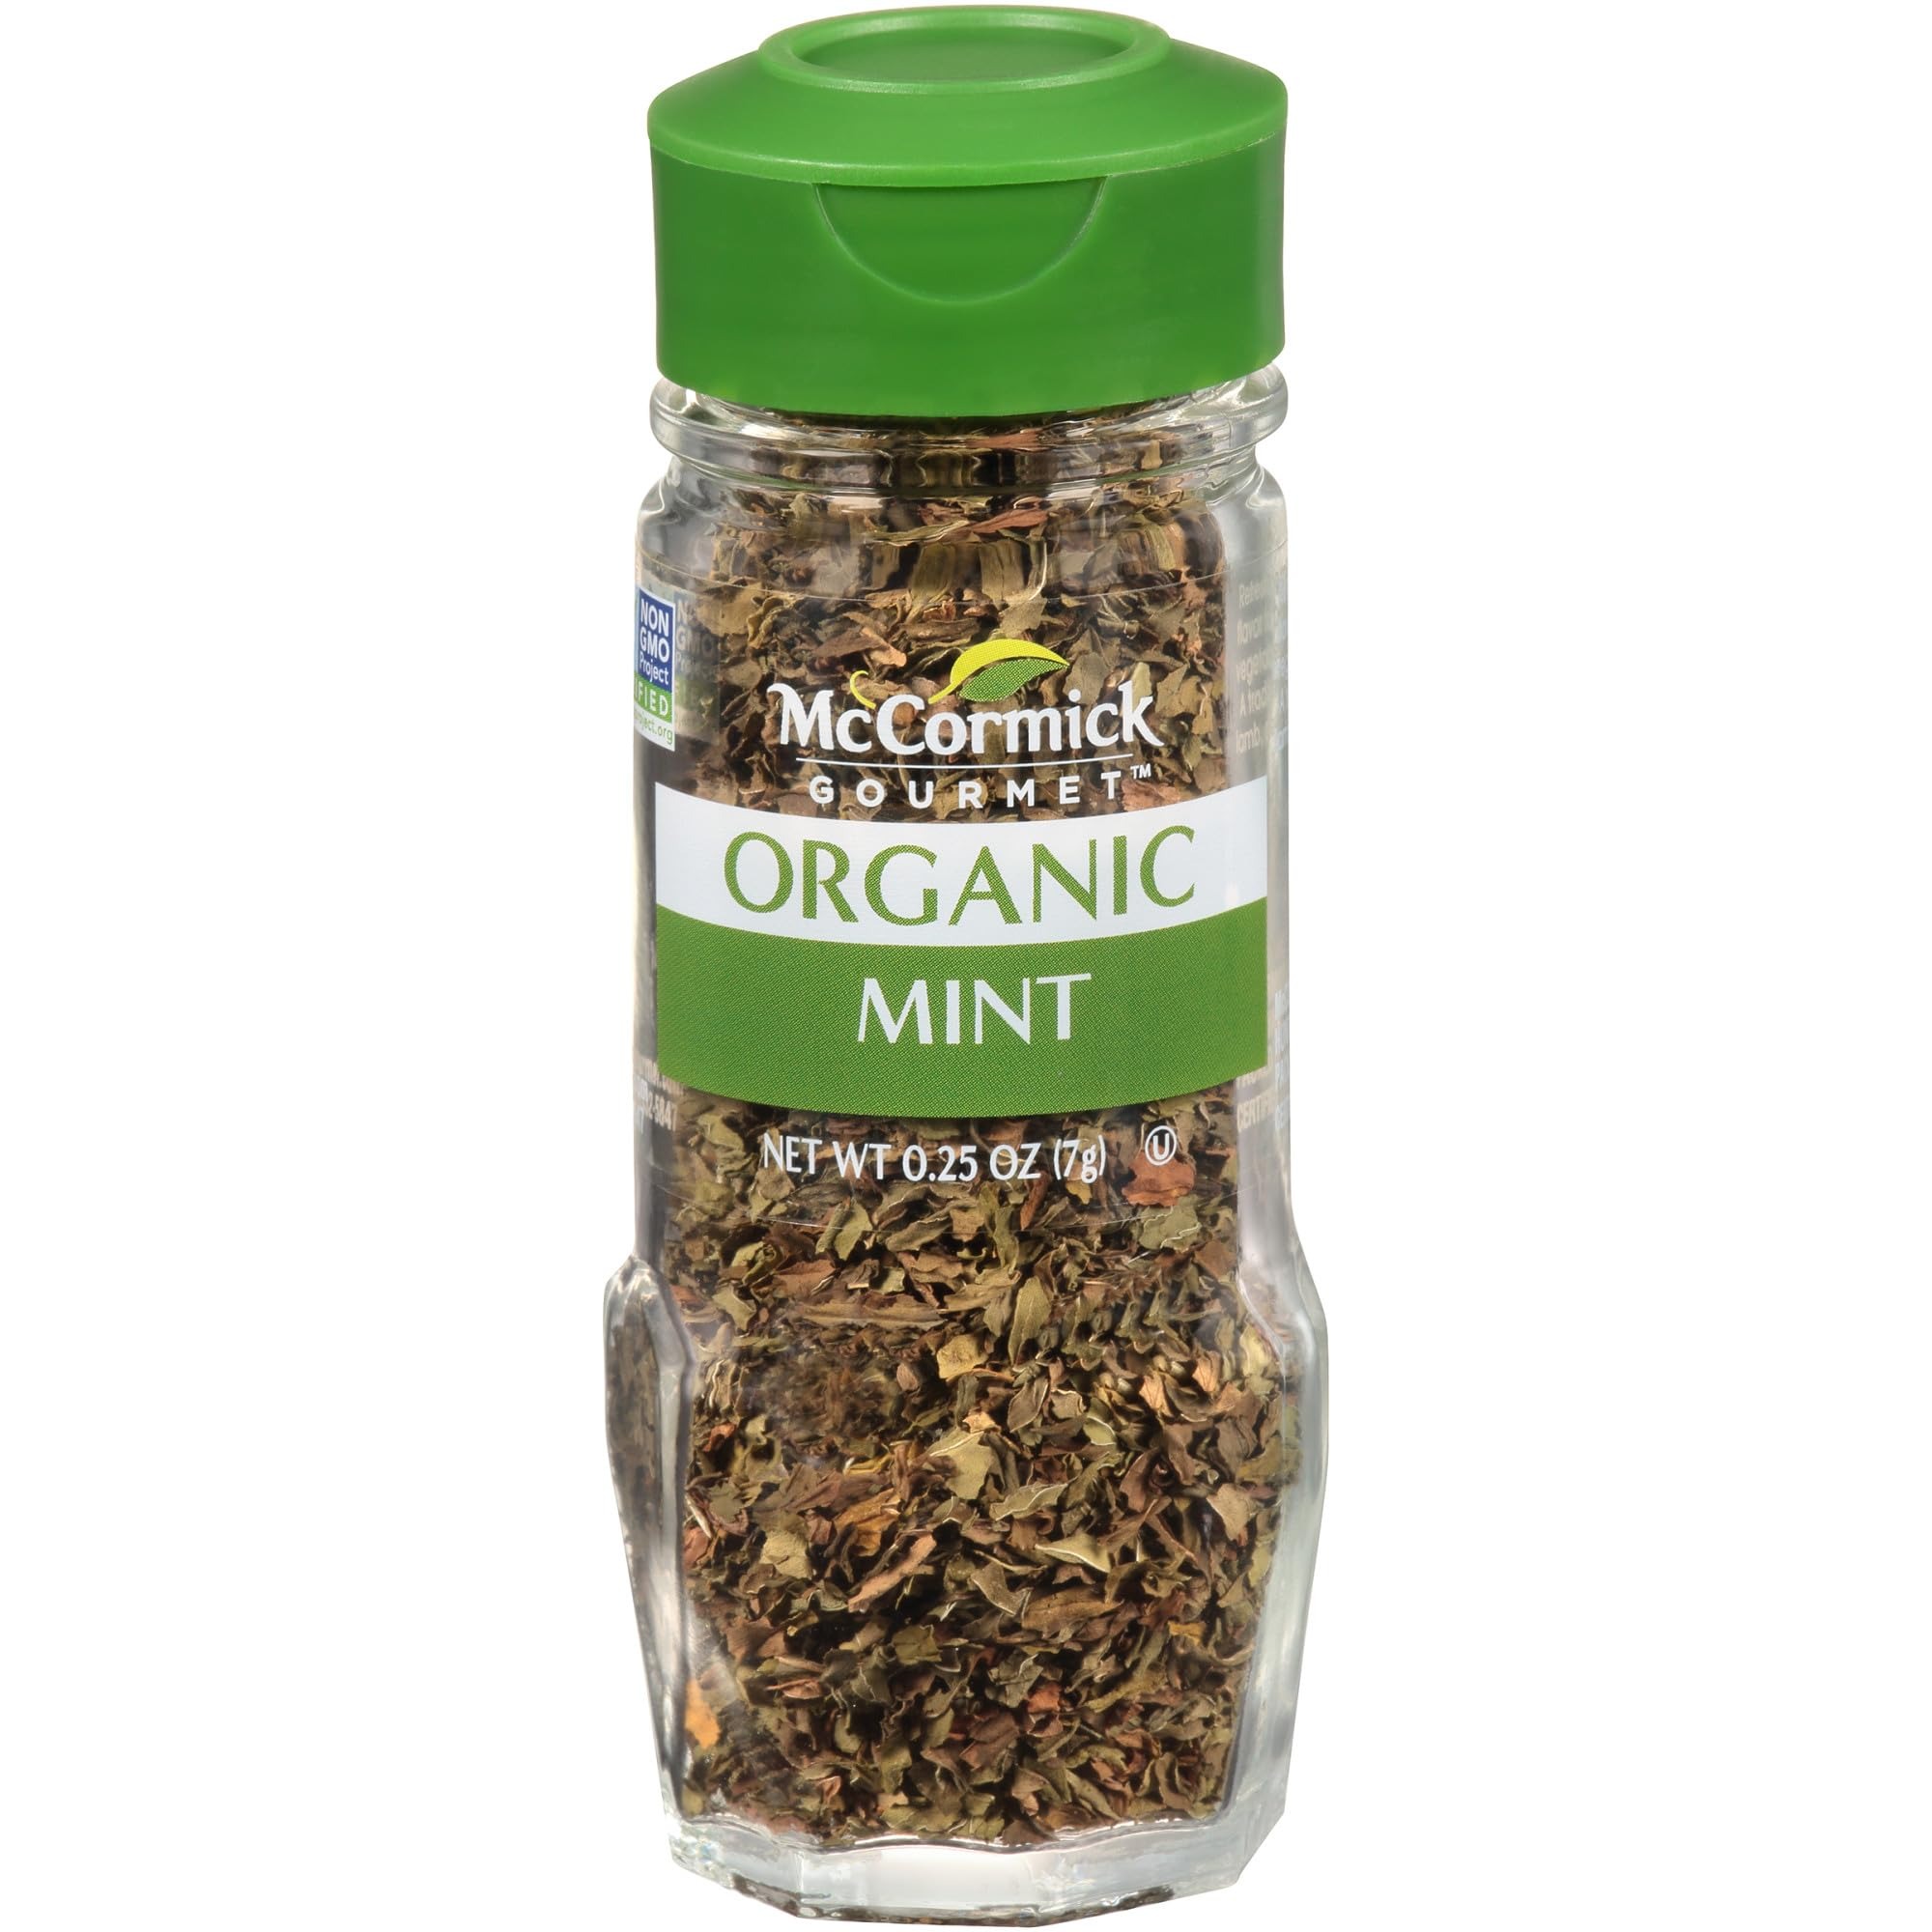
Item Name: McCormick Gourmet Collection Mint Flakes 0.25 oz (Pack of 4)
Bullet Point 1: McCormick Gourmet Organic Mint adds a subtle, sweet taste and cool flavor
Bullet Point 2: Our carefully sourced mint is certified Organic and non GMO
Bullet Point 3: Pair mint with lamb to provide a refreshing counterpoint to the meat’s richness
Bullet Point 4: Add to spring vegetables like new potatoes or peas
Bullet Point 5: Infuse cool flavor into hot or iced tea and lemonade
Bullet Point 6: 1 tsp. dried Mint = 2 tsp. chopped fresh mint
Product Description: While there are many varieties of mint, spearmint is the preferred one for cooking. McCormick Gourmet Organic Mint adds a subtle sweet taste and cool flavor to beverages, vegetables, fruit salads and grain salads. At McCormick our mint is carefully sourced and is certified organic and non GMO. (Pack of 4)
Value: 0.25
Unit: Ounce

Price: 11.2